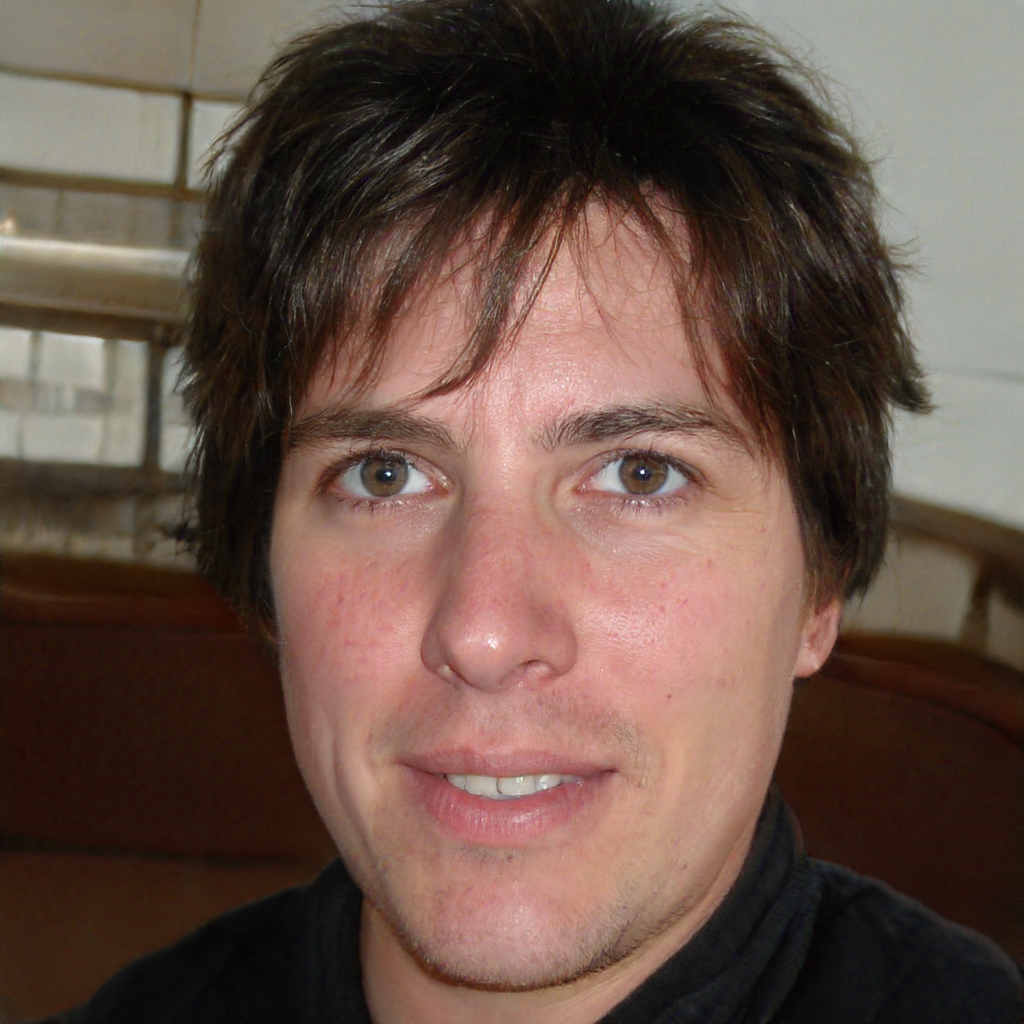
Gender: Male